Jacques de Vaucanson

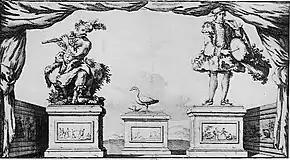
All three of Vaucanson's Automata: the Flute Player, the Digesting Duck, and the Tambourine Player.

At just 18 years of age, Vaucanson was given his own workshop in Lyon, and a grant from a nobleman to construct a set of machines. In that same year of 1727, there was a visit from one of the governing heads of Les Minimes. Vaucanson decided to make some lifelike machines. The automata would serve dinner and clear the tables for the visiting politicians. However, one government official declared that he thought Vaucanson's tendencies "profane", and ordered that his workshop be destroyed.